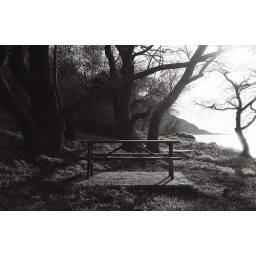
waiting for a girl dressed in white